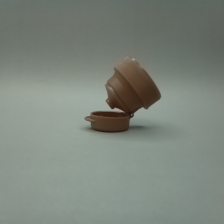
Color: red/orange/pink/fuchsia/brown
Cap type: flip-top cap